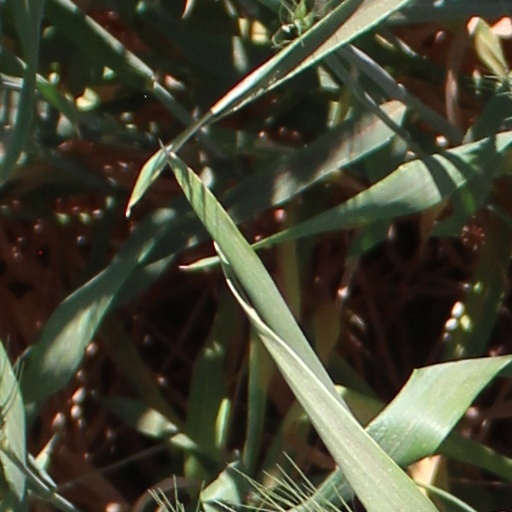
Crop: wheat